Avalon, New Jersey

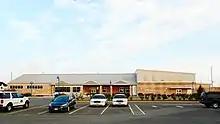
Avalon Elementary School and Avalon Free Public Library

According to the U.S. Census Bureau, the borough had a total area of 5.06 square miles (13.09 km), including 4.27 square miles (11.06 km) of land and 0.79 square miles (2.04 km) of water (15.53%).